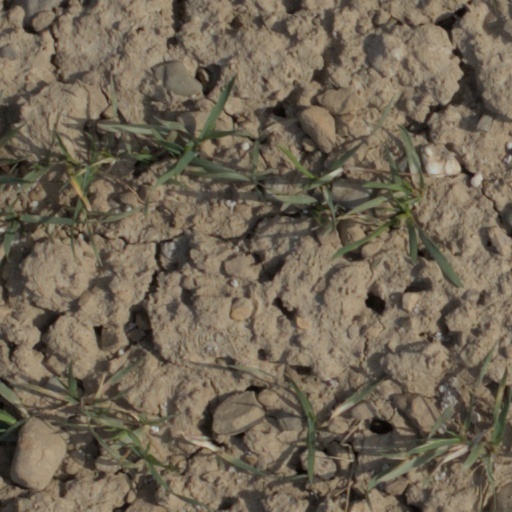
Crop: wheat